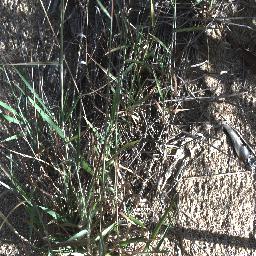
Label: negative